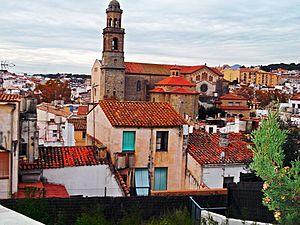
Canet de Mar est une commune du Maresme, qui est une comarque de la province de Barcelone, en Catalogne, en Espagne. Cette ville est côtière, avec une côte de plus de 2 kilomètres au bord de la Mer Méditerranée, et se situe à 55 minutes de Barcelone en train.